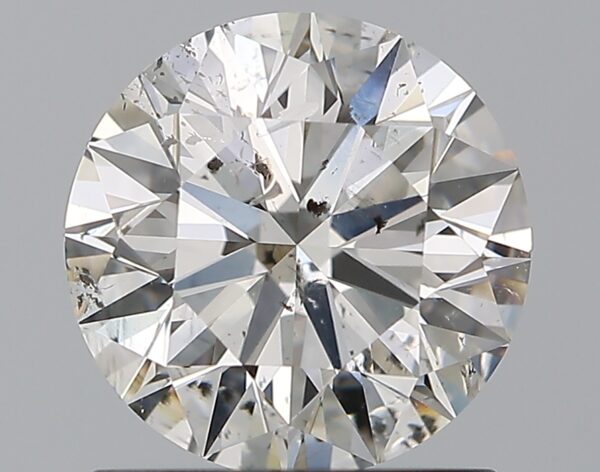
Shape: round
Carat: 1.2
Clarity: SI2
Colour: G
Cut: EX
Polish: EX
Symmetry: EX
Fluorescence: M
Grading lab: GIA
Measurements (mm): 6.77 x 6.79 x 4.2